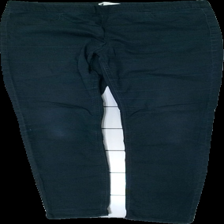
View: front
Type: Jeans
Category: Ladies
Brand: H&M
Colors: Blue
Material: 85% bomull 15% polyester
Pattern: Other
Cut: Tight
Size: 38
Season: All
Damage: urtvättat
Damage location: top center
Damage 2: urtvättat
Damage 2 location: middle center
Damage 3: urtvättat
Damage 3 location: middle center
Price range: <50
Recommended usage: Export
Description: tighta jeans